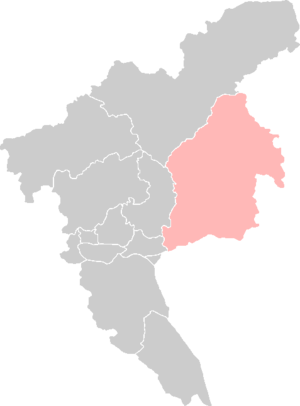
Zengcheng est une ville de la province du Guangdong en Chine. C'est une ville-district placée sous la juridiction de la ville sous-provinciale de Guangzhou.